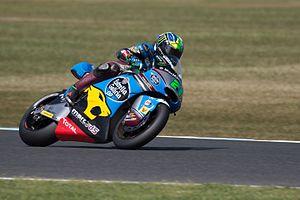
Franco Morbidelli est un pilote de vitesse moto italo-brésilien.